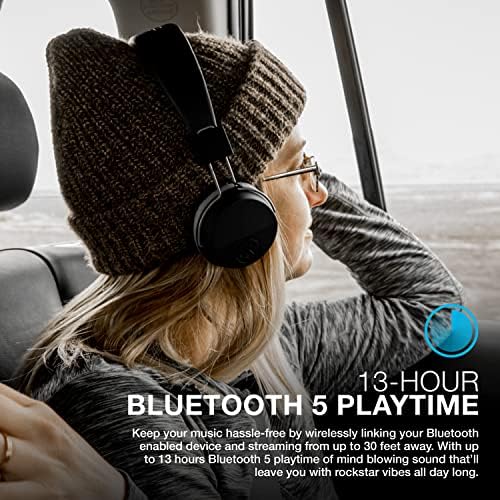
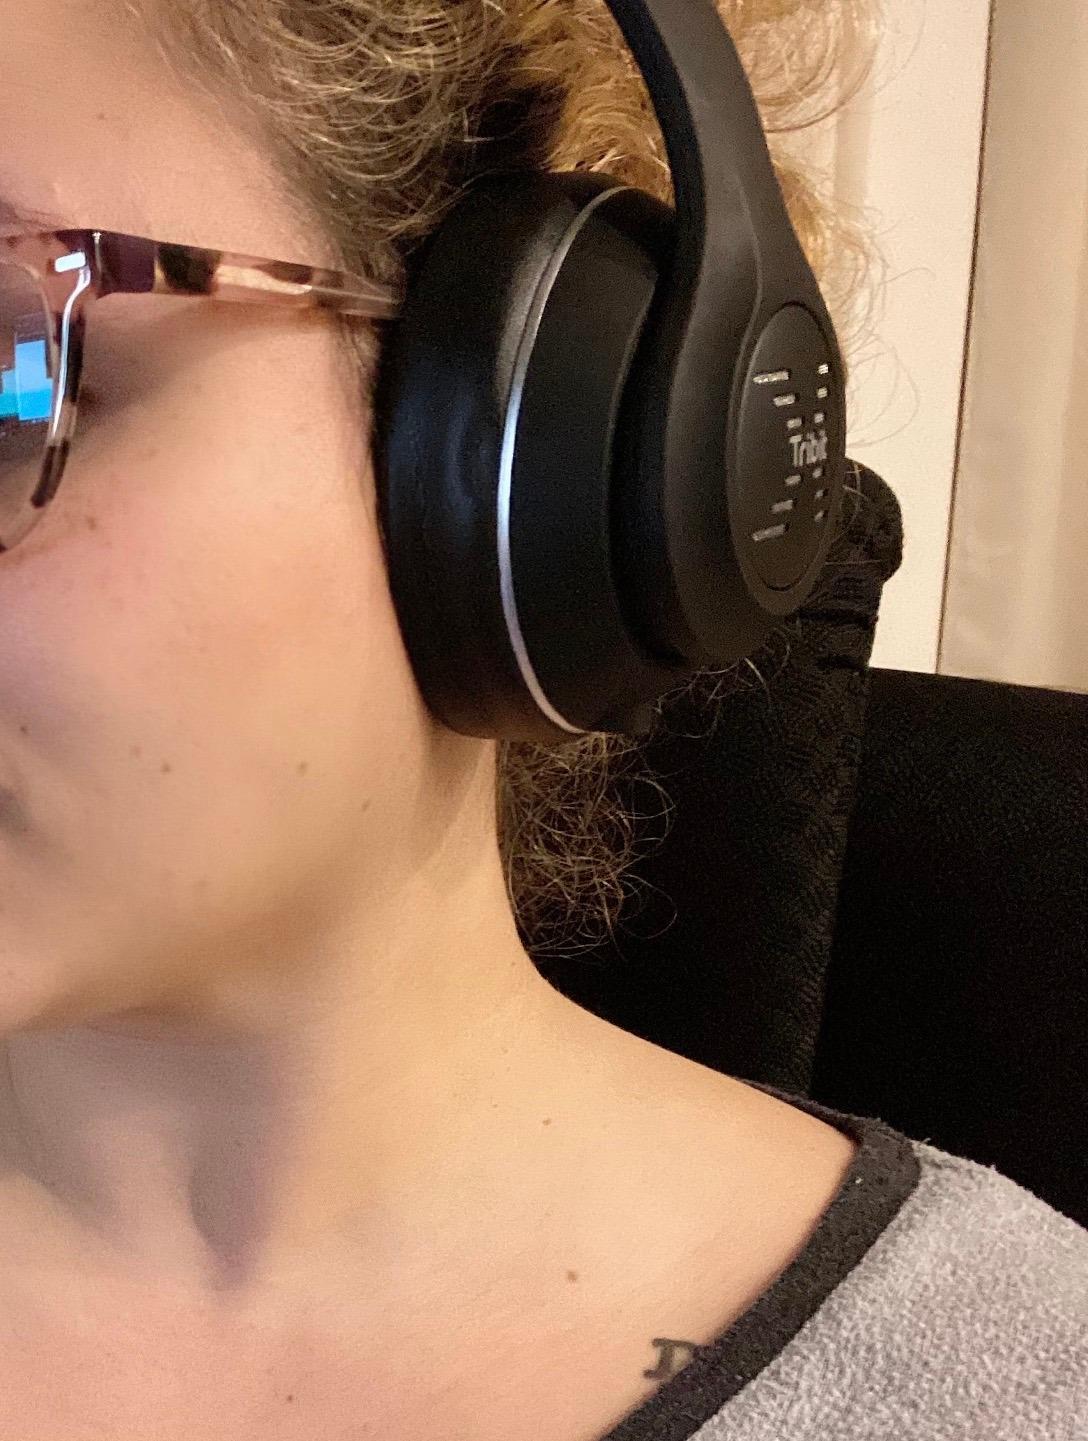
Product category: headphones
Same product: no